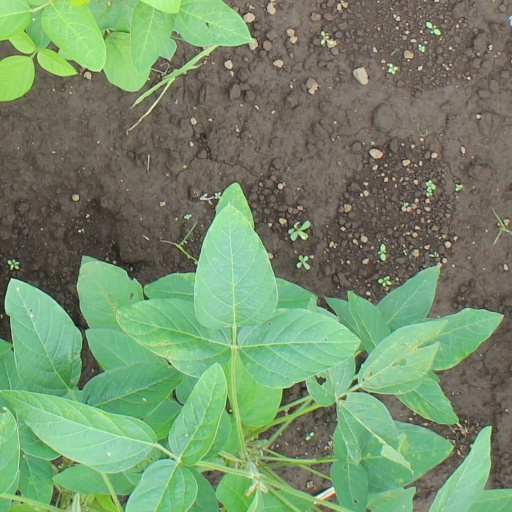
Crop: soybean